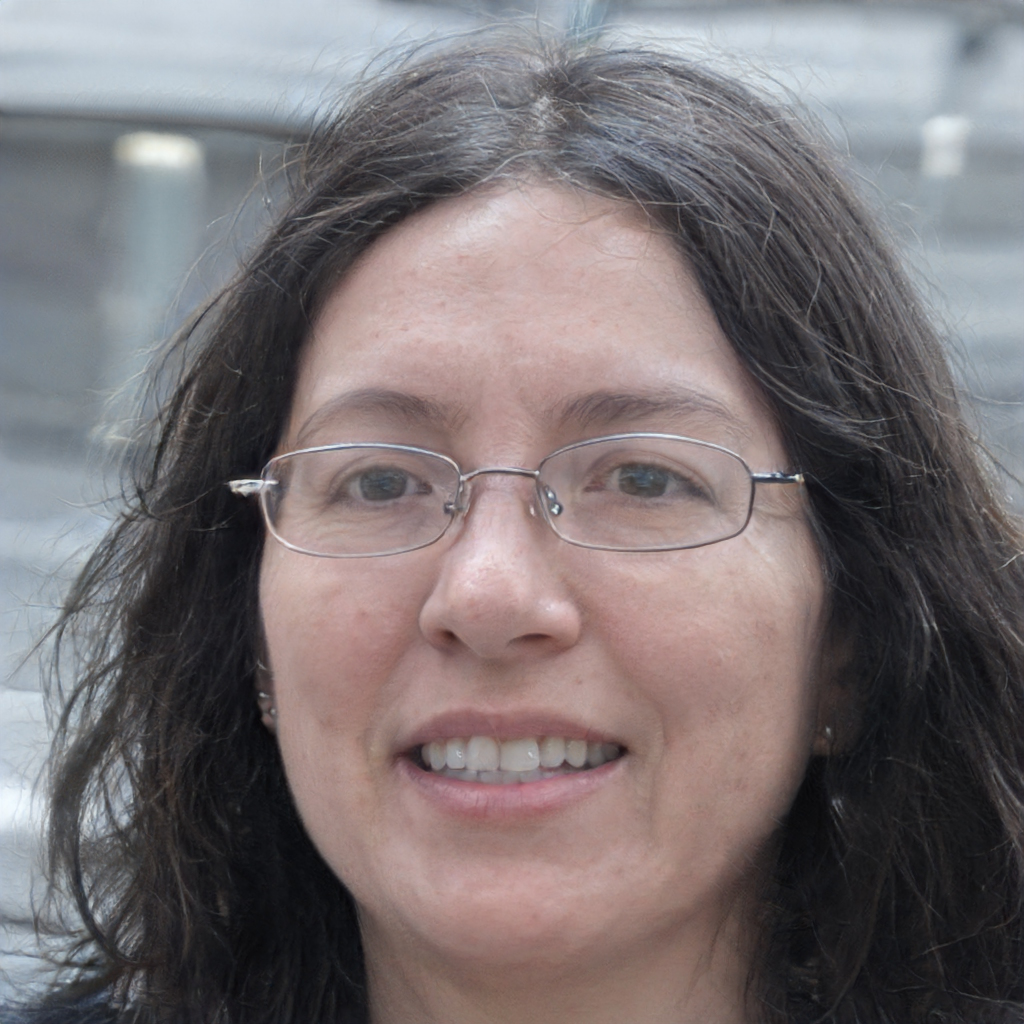
Label: Colored